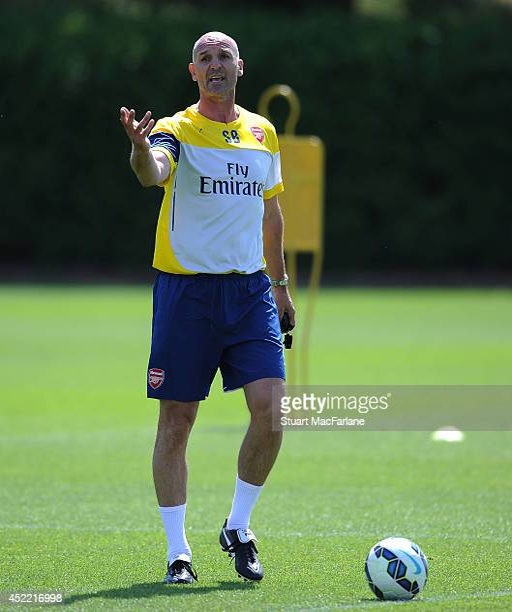
football player during a training session